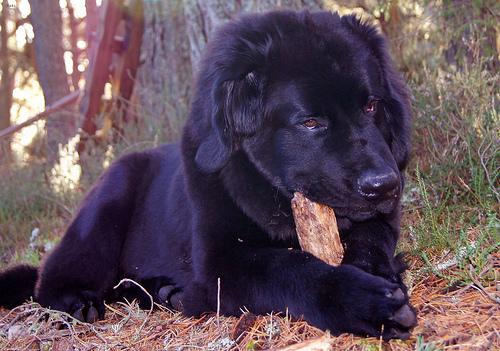
Breed: newfoundland